Moltke family

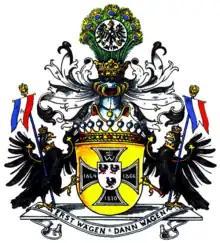
Coat of arms of Counts von Moltke

The Moltke family is an old German noble family. The family was originally from Mecklenburg, but apart from Germany, some of the family branches also resided throughout Scandinavia. Members of the family have been noted as statesmen, high-ranking military officers and major landowners across Denmark, Prussia, and Poland.